Riku Korhonen

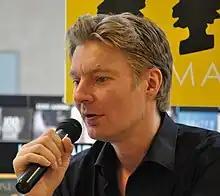
Portrait of Riku Korhonen

Riku Korhonen (born 1972) is a Finnish writer and journalist. Before turning to writing full-time, he taught creative writing at the University of Turku.